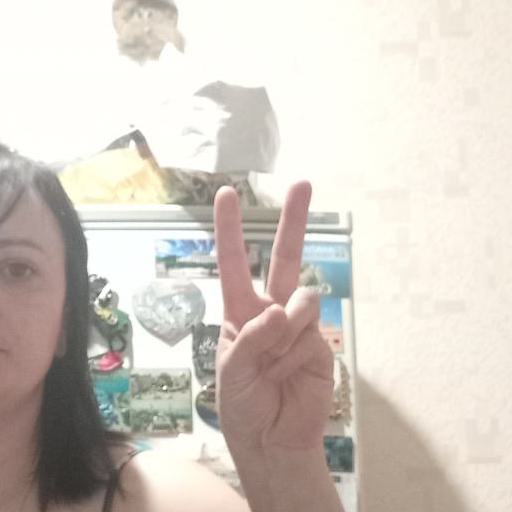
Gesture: peace